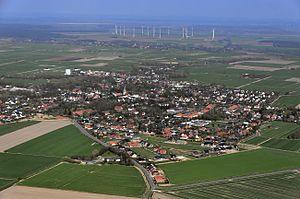
Dorum est une ancienne commune allemande de l'arrondissement de Cuxhaven, Land de Basse-Saxe.